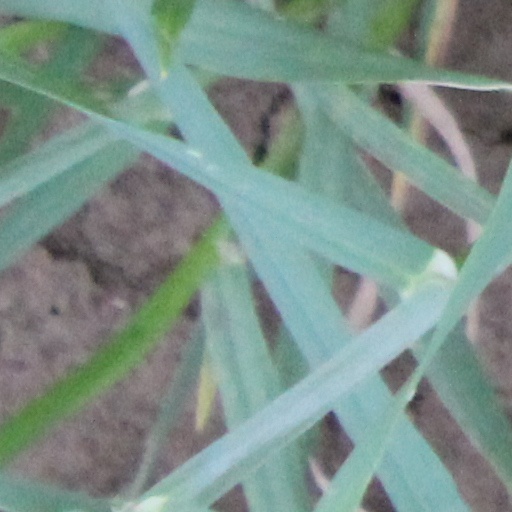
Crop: wheat